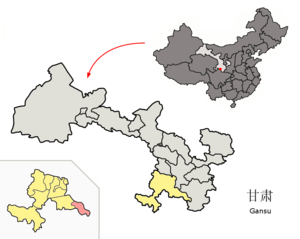
Le xian de Zhugqu འབྲུག་ཆུ་རྫོང་། est un district administratif de la province du Gansu en Chine. Il est placé sous la juridiction de la préfecture autonome tibétaine de Gannan.